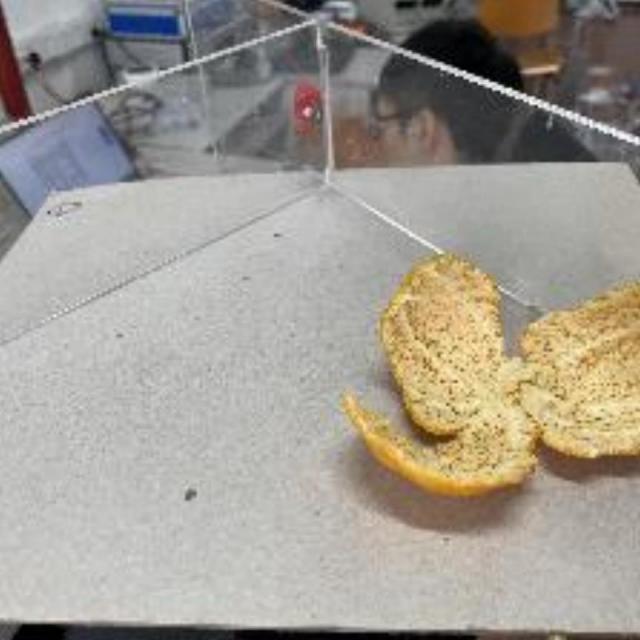
Label: peels